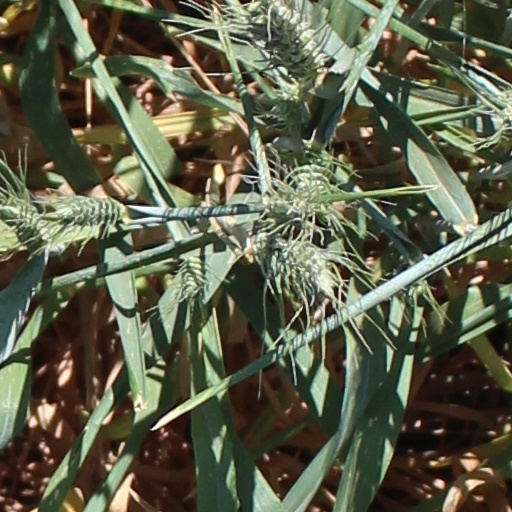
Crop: wheat